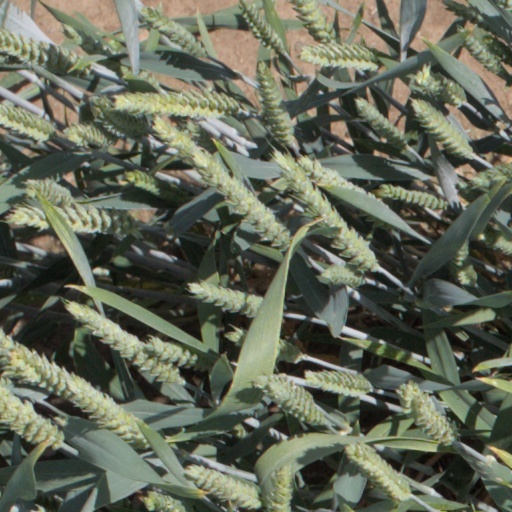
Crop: wheat